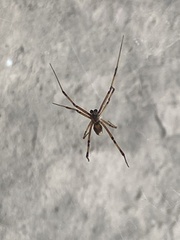
Species: Lactrodectus_hesperus